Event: Nepal Earthquake
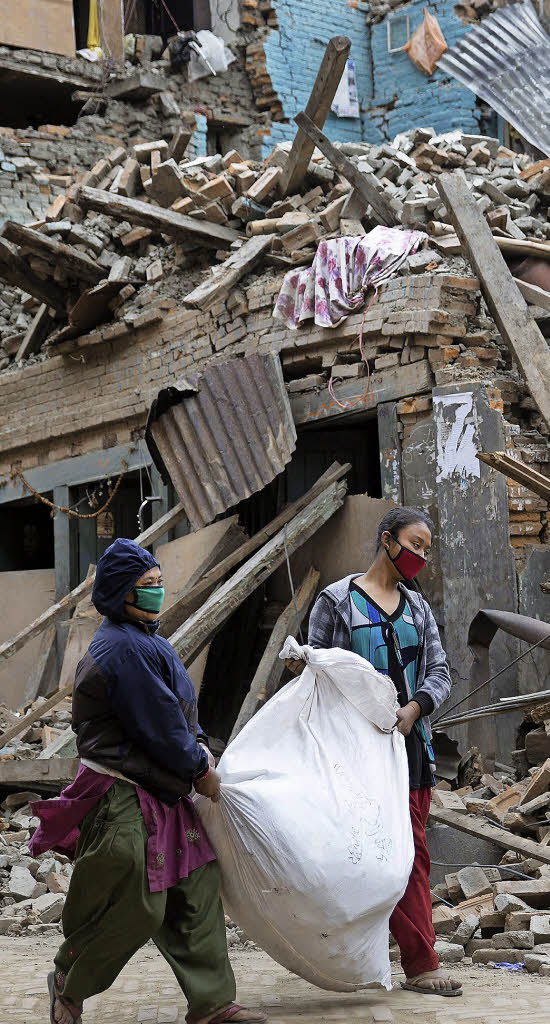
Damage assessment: damage